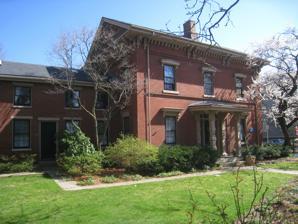
Building: Hiram Sands House
Country: United States of America
Year built: 1848
Historic house in Massachusetts, United States United States historic place Hiram Sands House U.S. National Register of Historic Places Show map of Massachusetts Show map of the United States Location 22 Putnam Avenue, Cambridge, Massachusetts Coordinates 42°22′09.9″N 71°06′47.5″W / 42.369417°N 71.113194°W / 42.369417; -71.113194 Built 1848 Architectural style Greek Revival, Italianate NRHP reference No. 76000238 Added to NRHP April 30, 1976 Wikimedia Commons has media related to Hiram Sands House . The Hiram Sands House is an historic house in Cambridge, Massachusetts .  It is a 2 + 1 ⁄ 2 -story brick structure, three bays wide, with a side-gable roof.  Its gable ends are fully pedimented in the Greek Revival style, but the heavy brackets and modillions on the cornice are Italianate features, as are the window hoods and front porch. The house was built in 1848 by the second of three generations of Cambridge brickmakers, from clay dug nearby, and incorporates elements of both the Greek Revival and Italianate architectural styles. It was added to the National Register of Historic Places in 1976. See also National Register of Historic Places listings in Cambridge, Massachusetts References